Faramondo

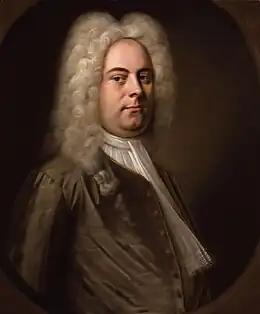
George Frideric Handel

Faramondo, HWV 39, is an opera in three acts by George Frideric Handel to an Italian libretto adapted from Apostolo Zeno's "Faramondo". The story is loosely based upon the legend of Pharamond, a mythological King of the Franks, circa 420 AD, and the early history of France. The opera had its first performance at the King's Theatre, London, on 3 January 1738.